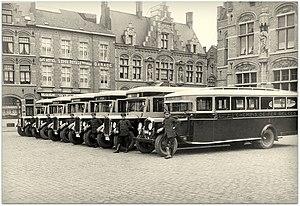
L'autocariste Deceuninck &amp
Du milieu des années 30 jusqu'en juin 1977, la SNCB a exploité un service d'autobus en remplacement ou en complément de ses lignes ferrées. À cette date, les services sont repris par la Société nationale des chemins de fer vicinaux.